Thomas F. Bayard Jr.

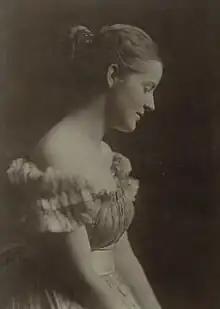
Elizabeth Bradford du Pont Bayard

Bayard was born in Wilmington, Delaware, the son of U.S. Senator Thomas F. Bayard Sr. and grandson of U.S. Senator James A. Bayard Jr.